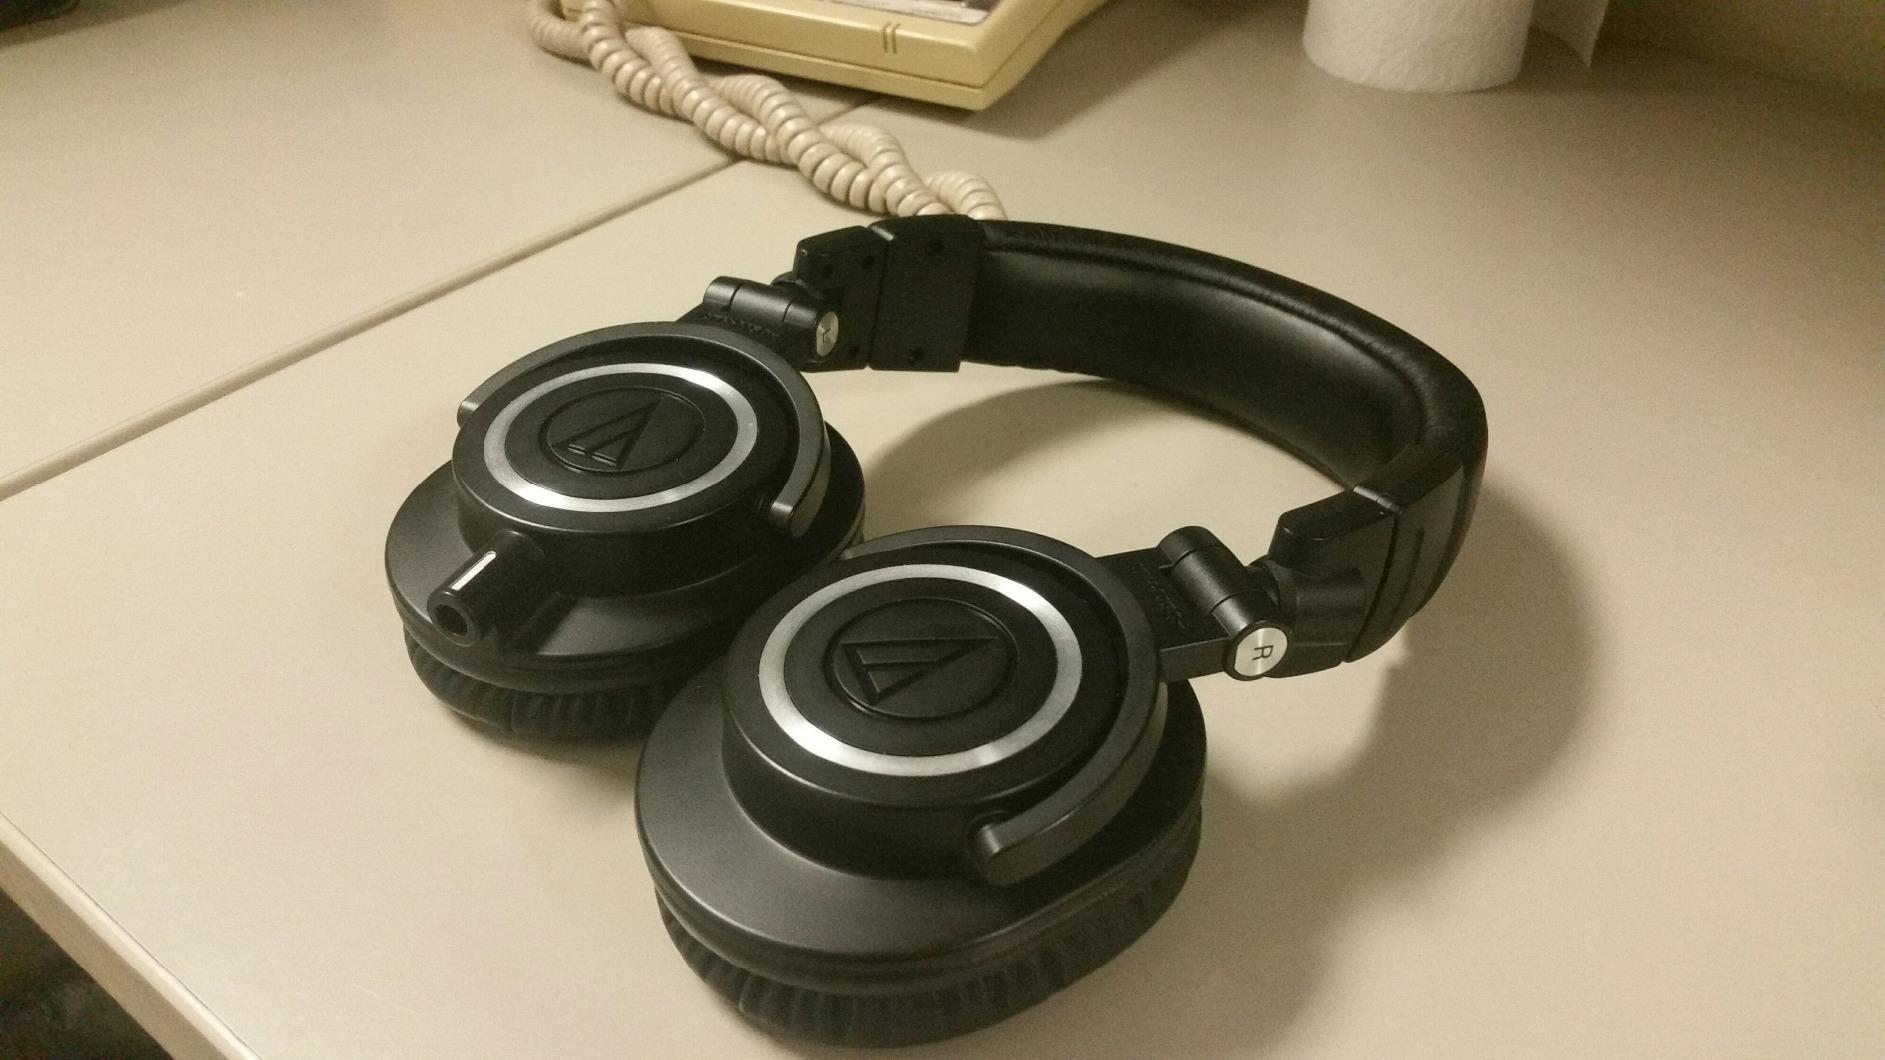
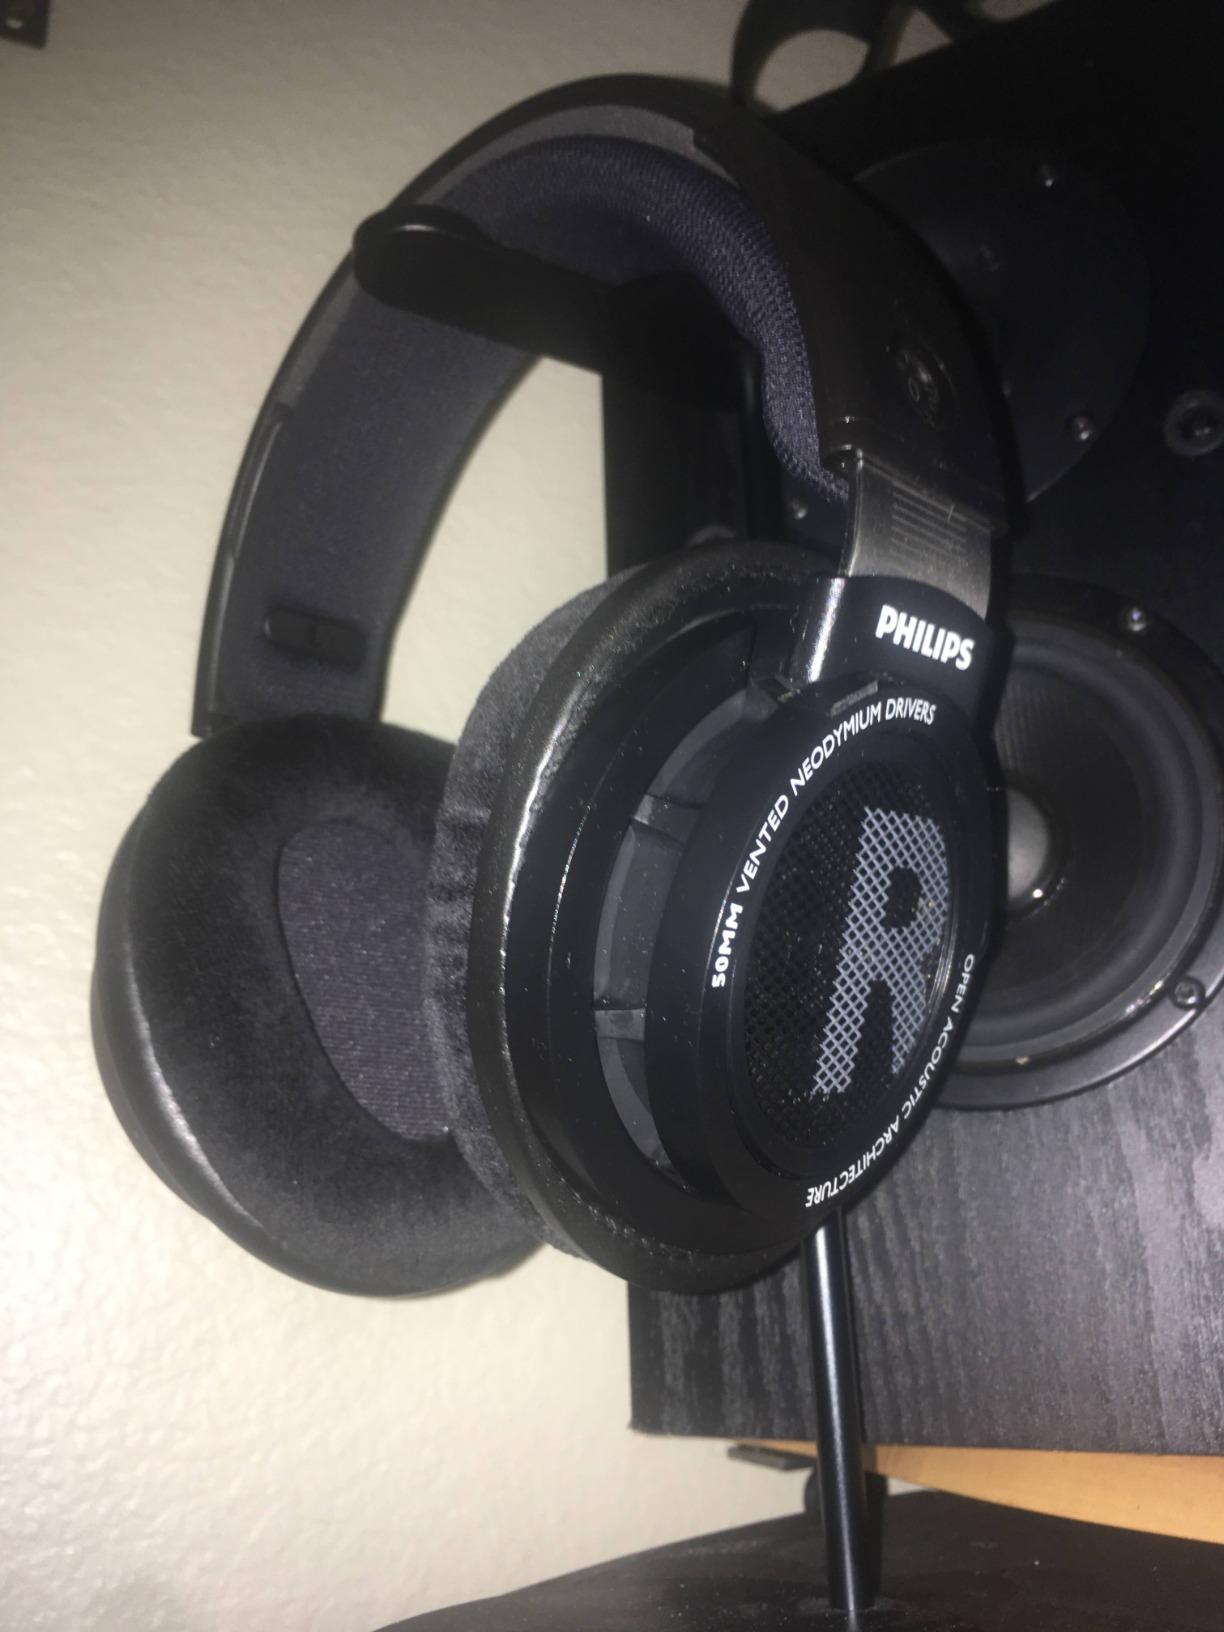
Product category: headphones
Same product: no